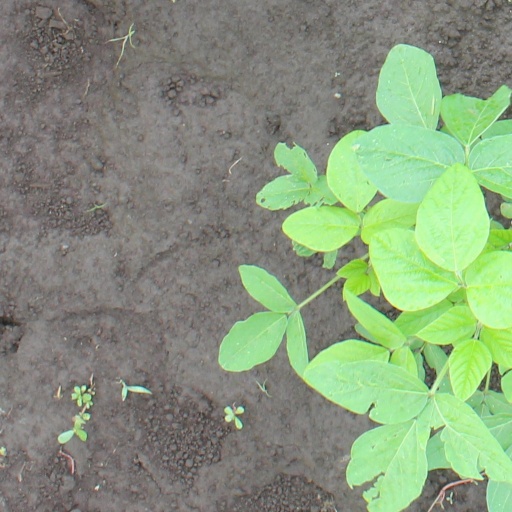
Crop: soybean